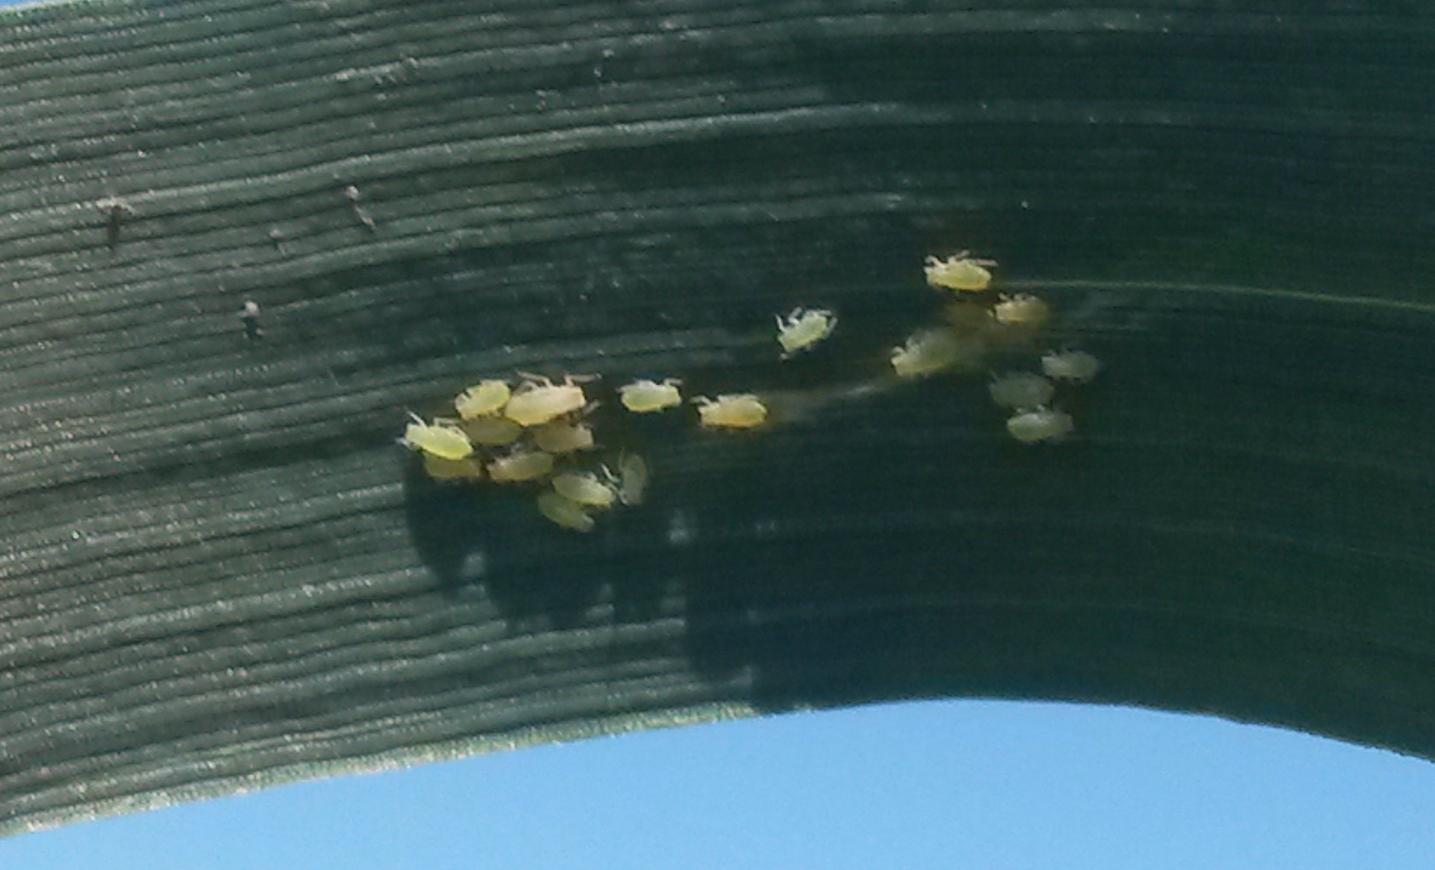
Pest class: cereal_grass_aphid